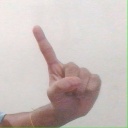
अक्षर: ए